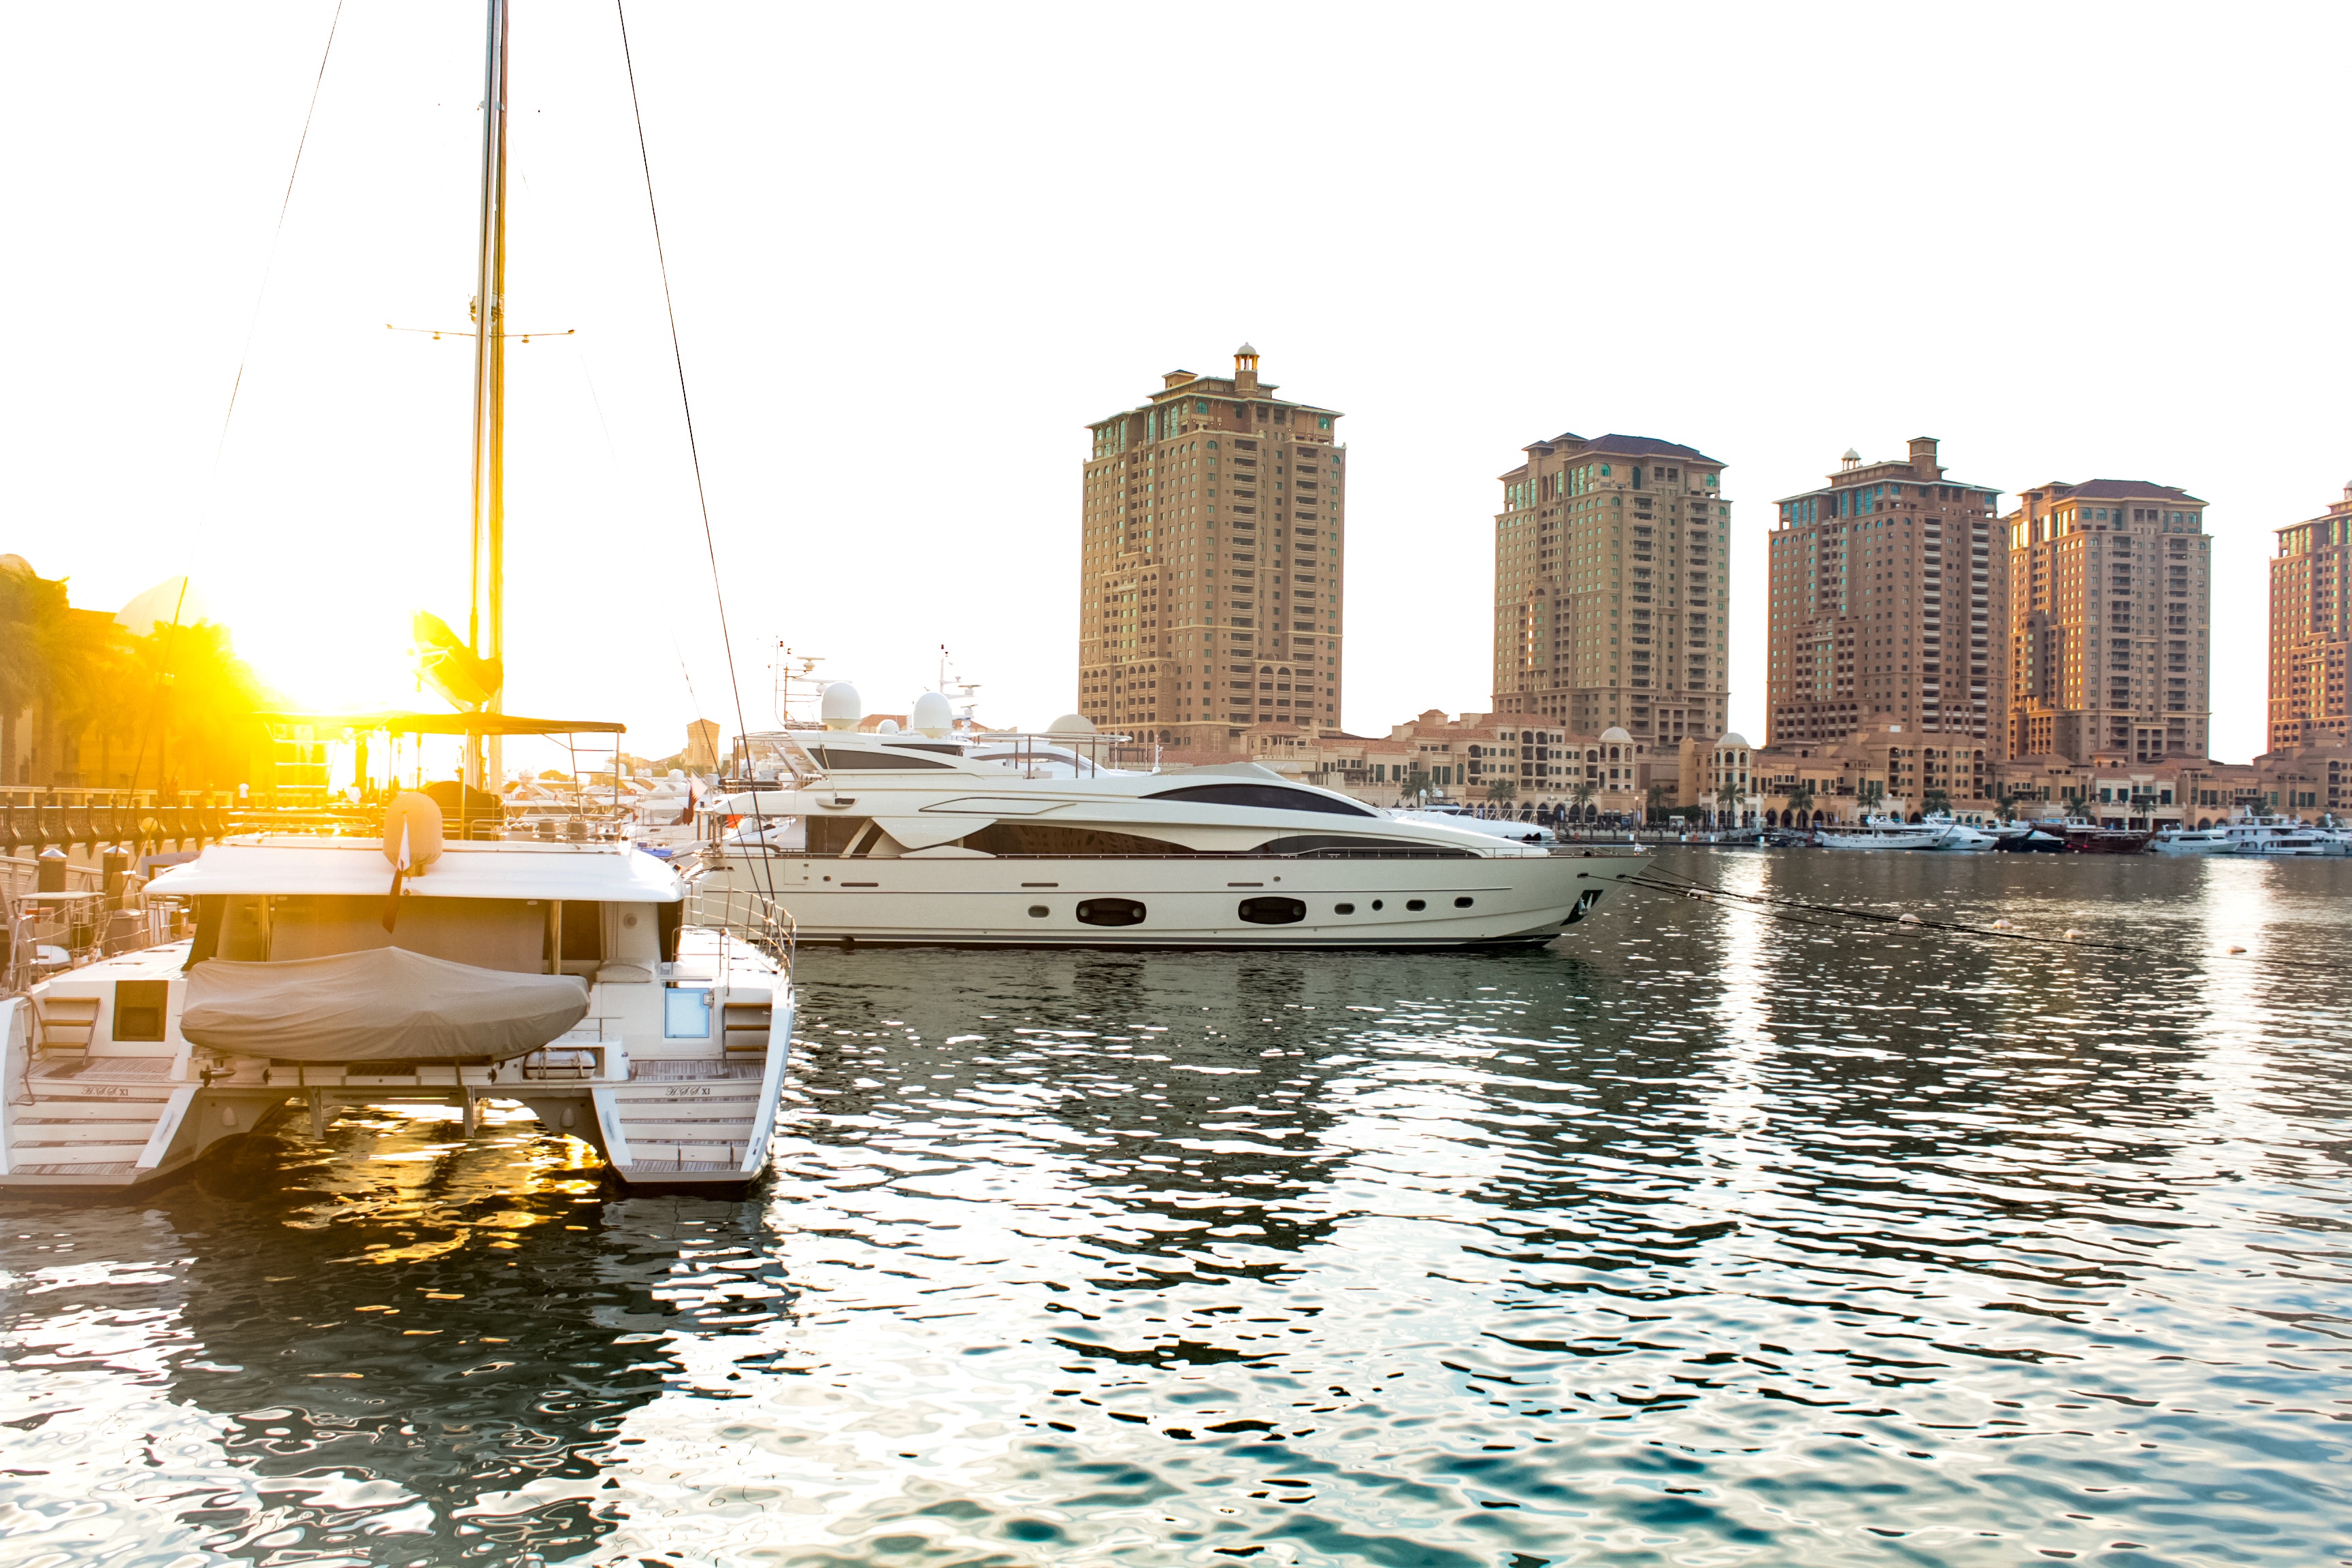
water transportation, luxury yacht, marina, boat, yacht, vehicle, city, harbor, human settlement, reflection, watercraft, dock, skyline, cityscape, architecture, sailboat, boating, downtown, ship, skyscraper, port, naval architecture, nonbuilding structure, channel, sailing, building, sail